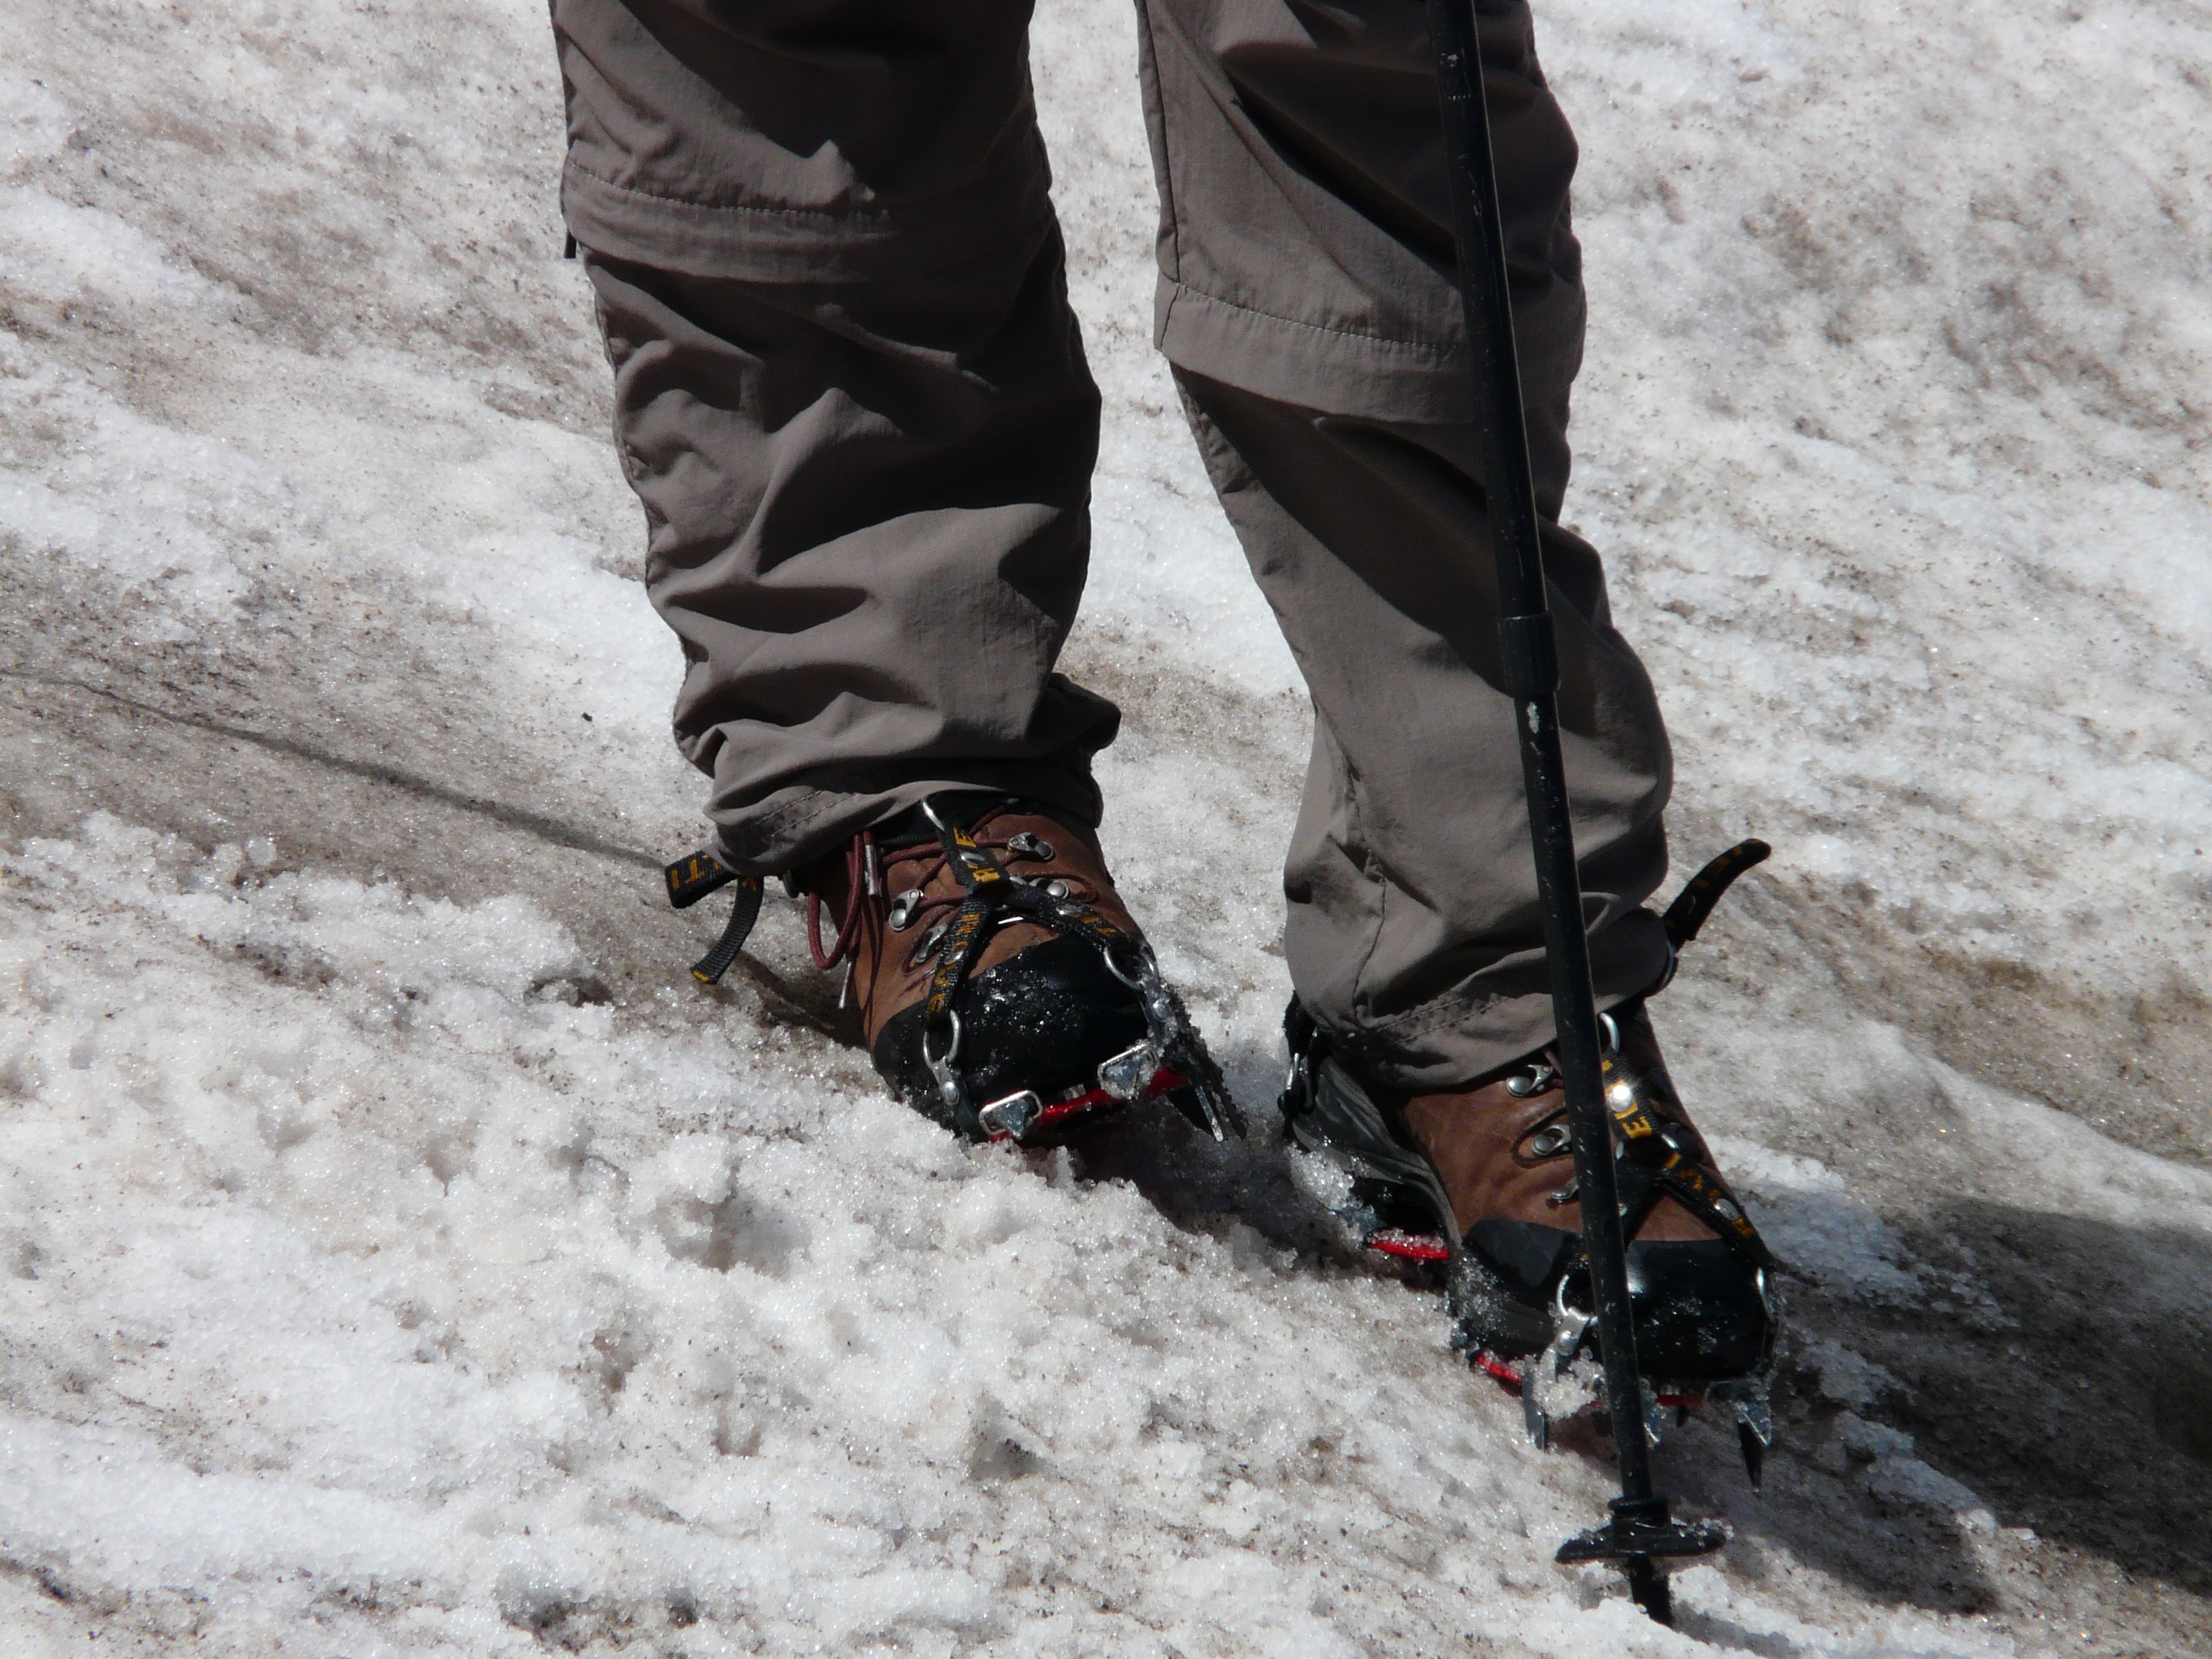
snow, winter, hiking, adventure, recreation, hike, glacier, lace, weather, snowshoe, extreme sport, security, season, stable, mountaineering, hiking shoes, sports, footwear, freeride, slip, bergtour, crampon, non slip, ski equipment, outdoor recreation, hiking pants